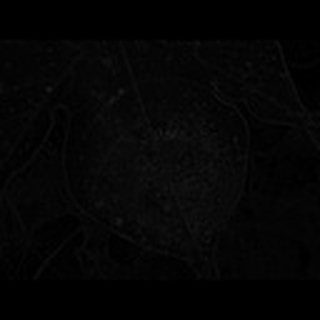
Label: cotton_target_spot